Wanderlust (2012 film)

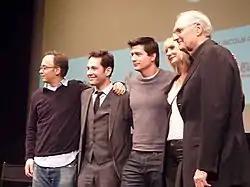
The cast of "Wanderlust" at a screening at Film Society of Lincoln Center, 2012

David Wain began chronicling the film's production and pre-production on his blog on May 21, 2010. Most of the production took place in Georgia. Additional material was filmed in New York City and Los Angeles.